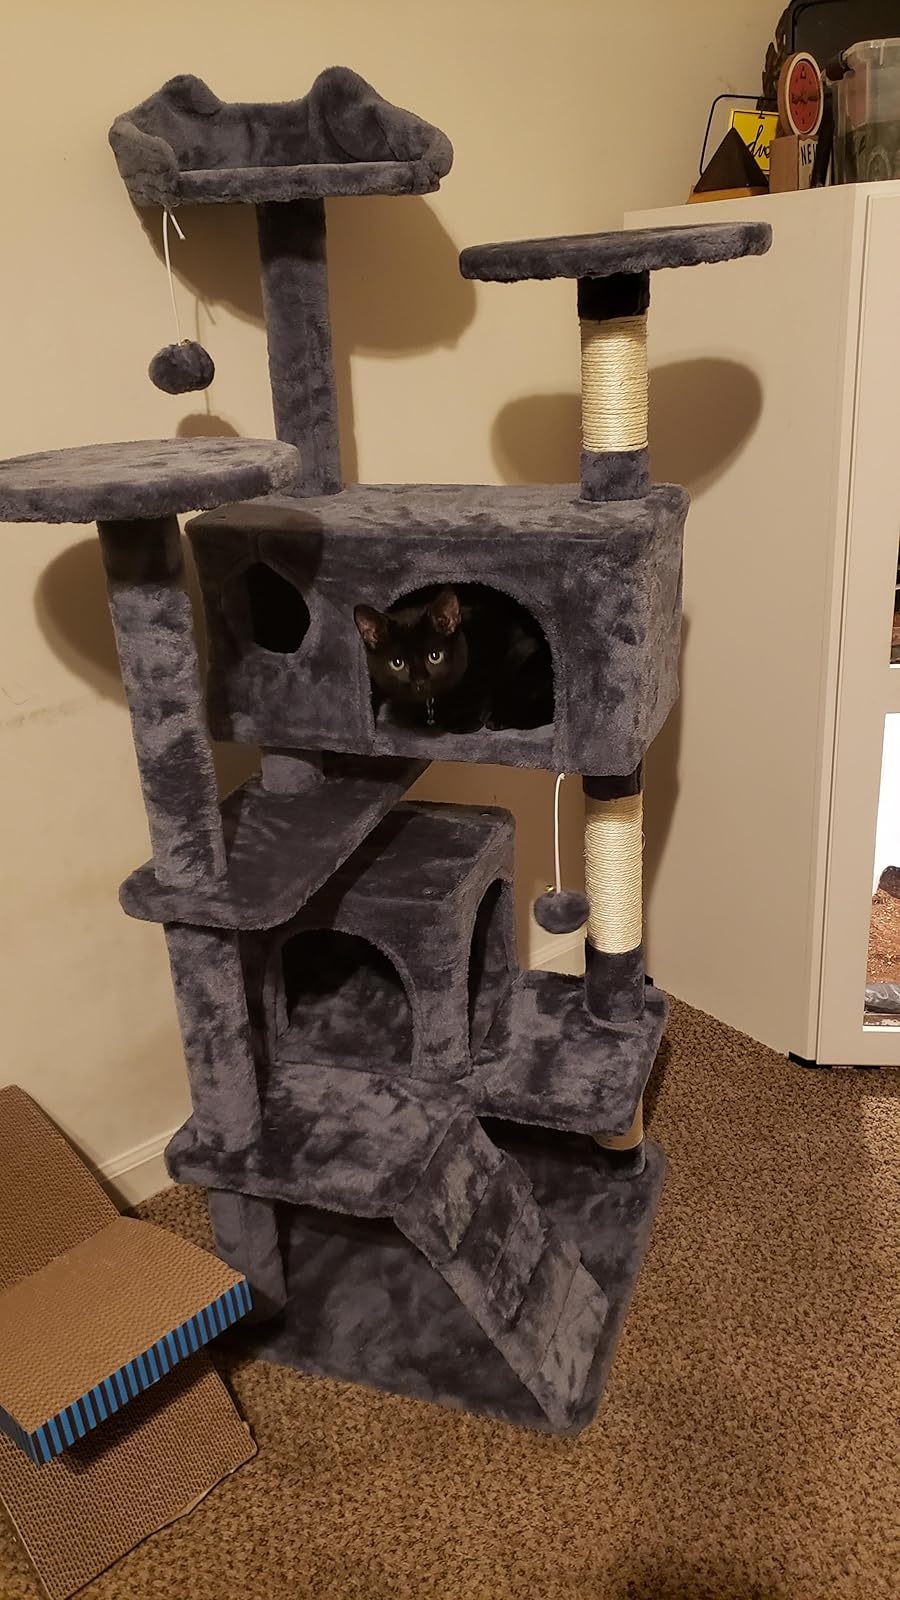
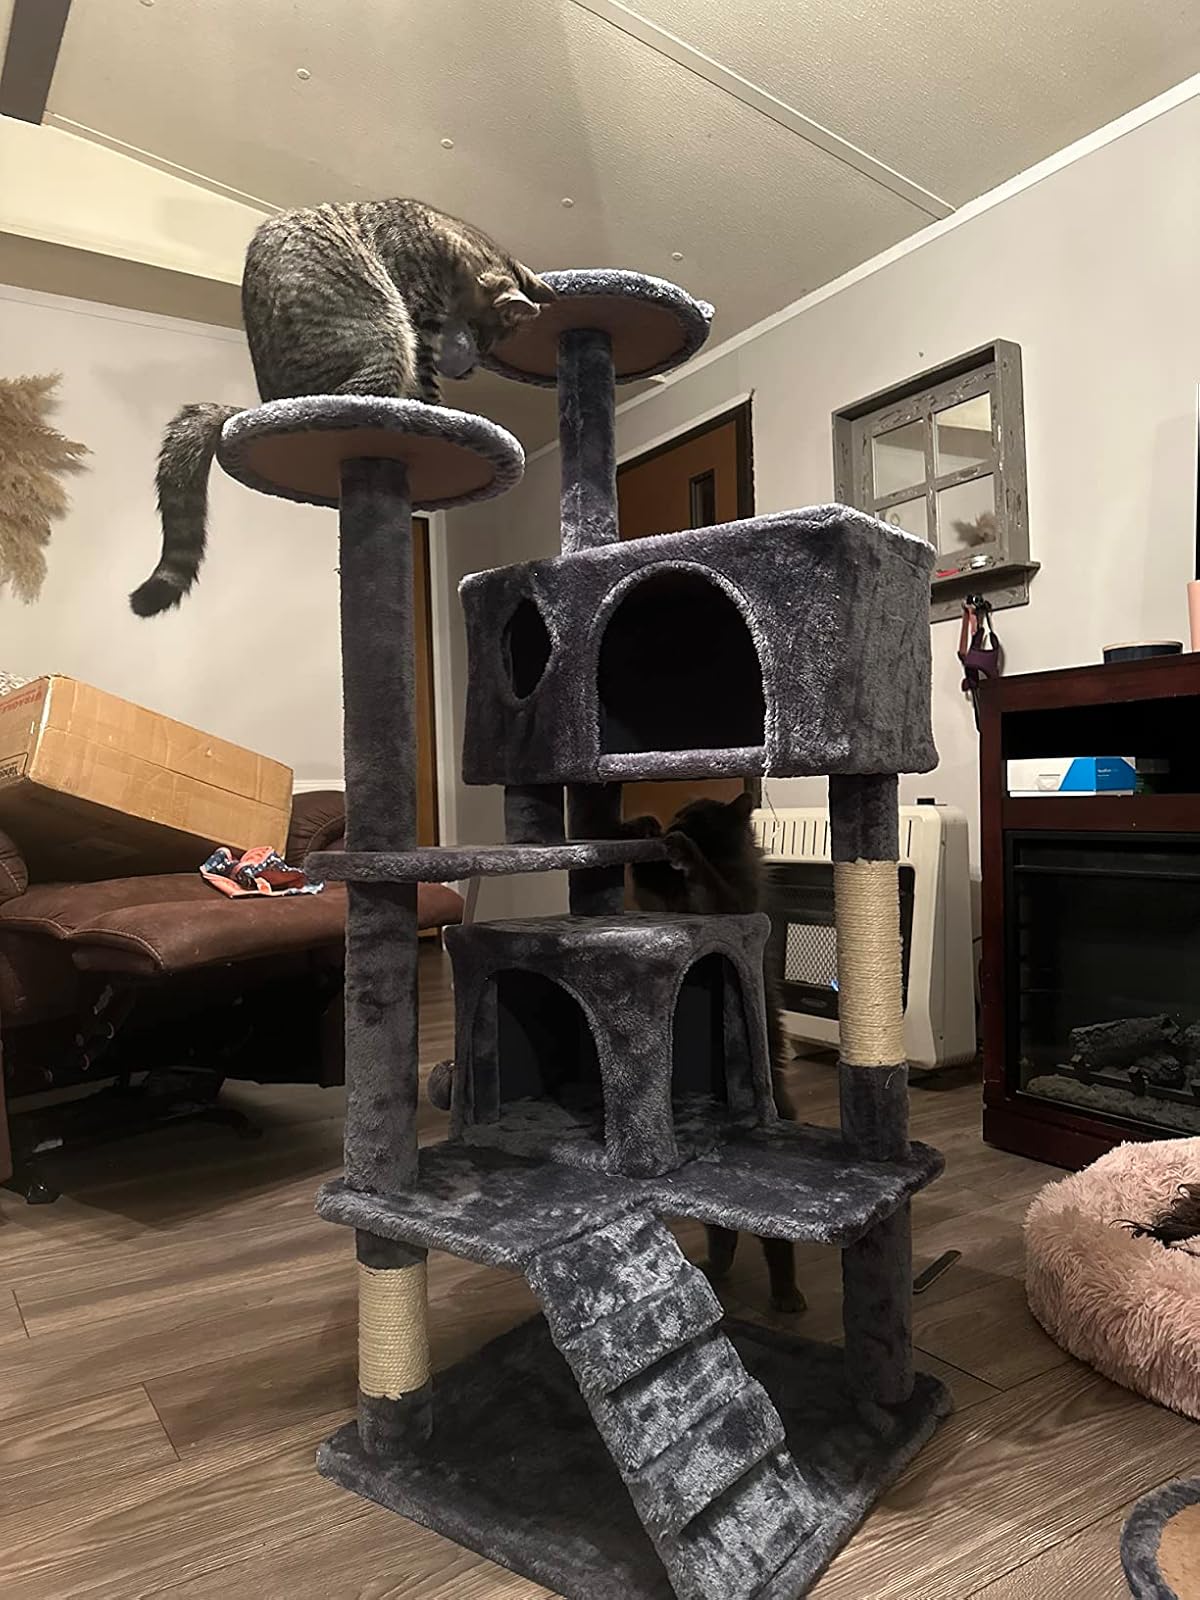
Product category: items_cat tree
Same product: yes